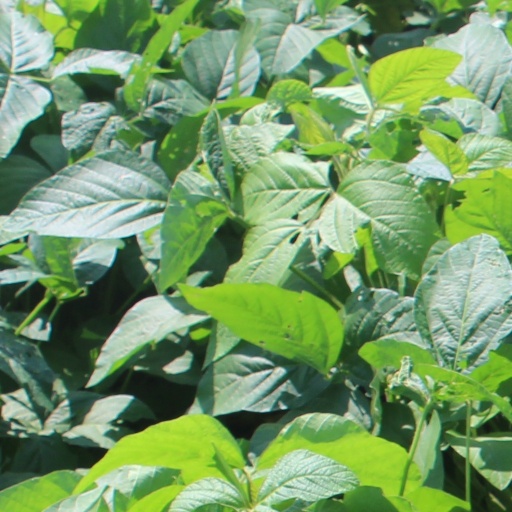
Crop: soybean